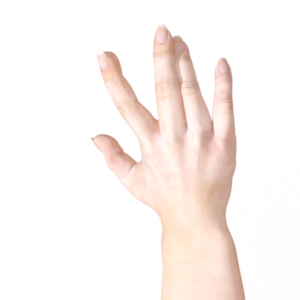
Label: paper